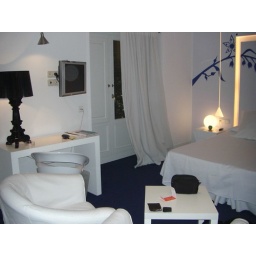
Balcony doors over the street